Answer in natural language. Where is walnut tv stand (marked A) with respect to Doorway (marked B)? Choose between the following options: left or right
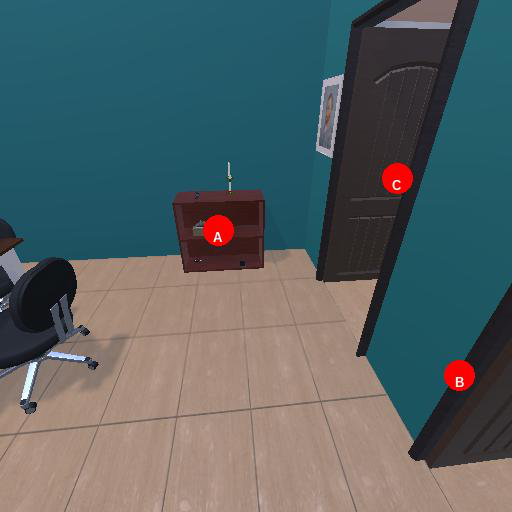
<answer>left</answer>